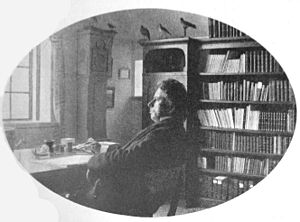
Jenle
Jeppe Aakjær i sin stue på Jenle 1909
Jeppe Aakjær på Jenle
Jenle er navnet på Nanna og Jeppe Aakjærs kunstnerhjem på halvøen Salling, der strækker sig ud i Limfjorden nord for Skive. Bygningerne ligger i et meget smukt område med to skove. I Jenles sydskov ligger Nanna og Jeppe Aakjær begravet. Området besøges hvert år af godt 30.000.